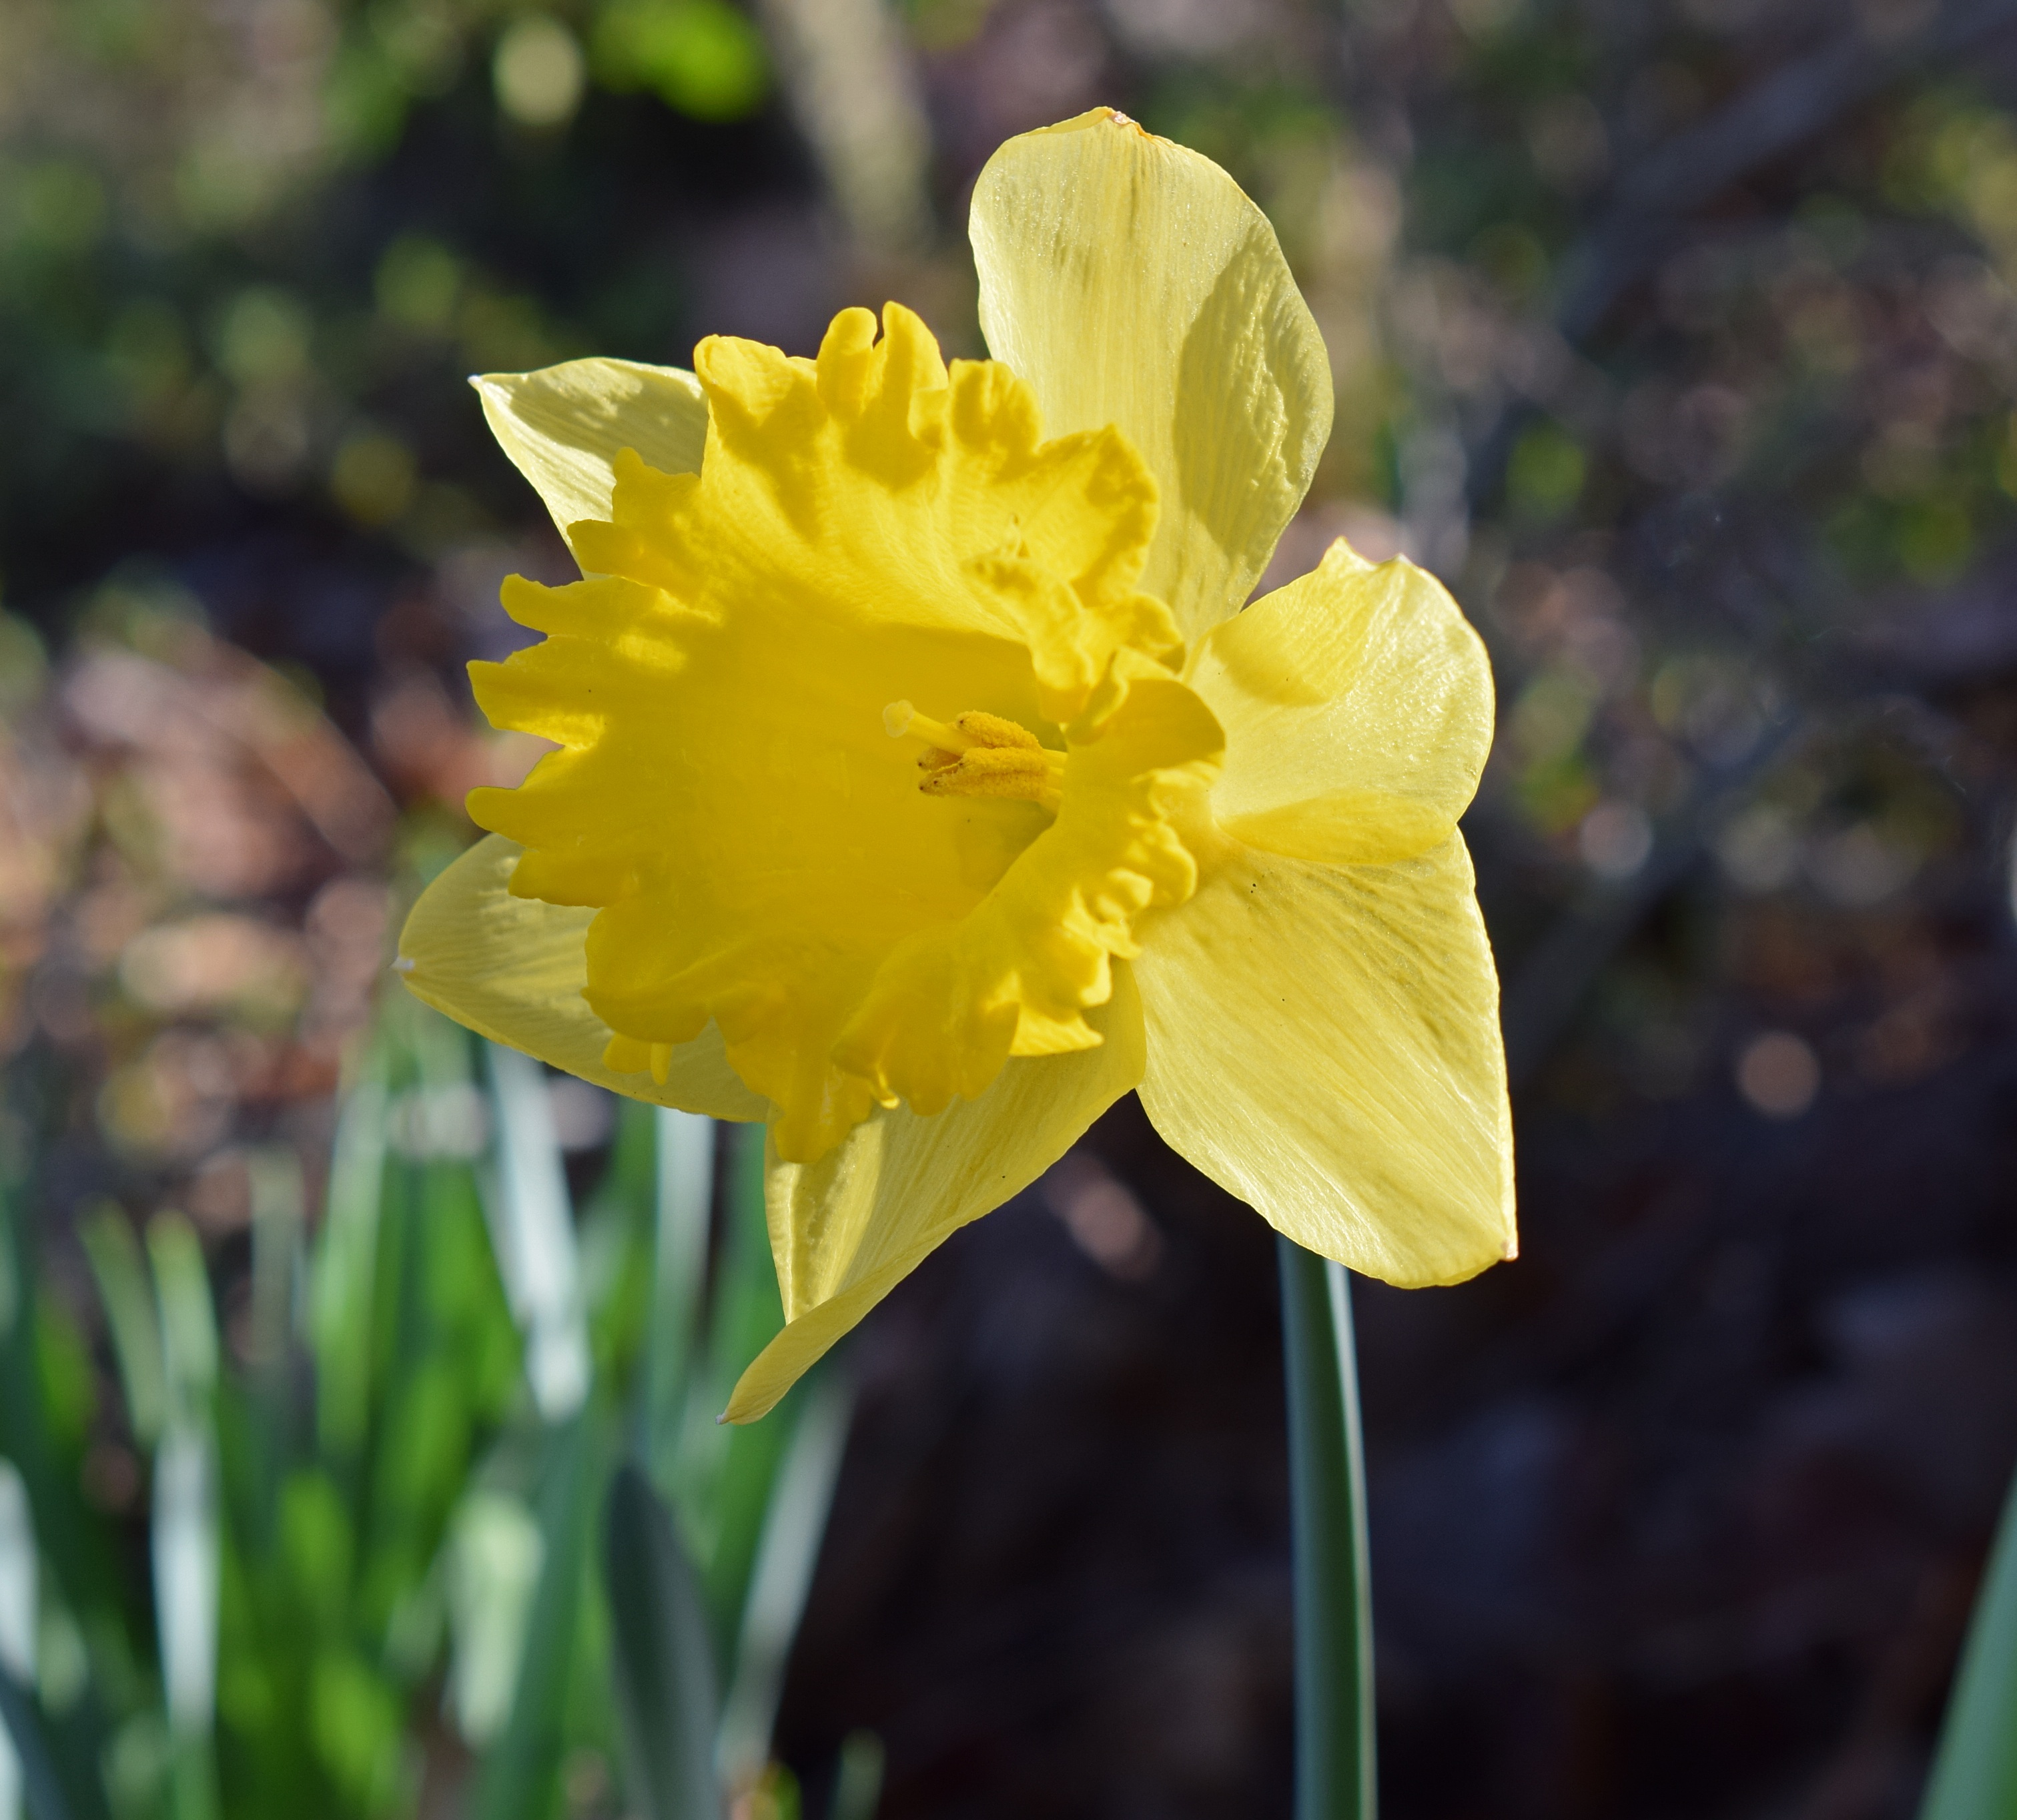
nature, blossom, plant, flower, petal, bloom, spring, bulb, botany, yellow, garden, daffodil, flora, perennial, narcissus, macro photography, flowering plant, plant stem, land plant